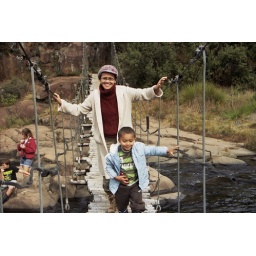
H and Adam, on the suspension bridge over the mountain stream nearby the campsite at Cobham in the Southern Berg